Answer in natural language. Which object is closer to the camera taking this photo, sleek silver floor lamp with white drum shade (highlighted by a red box) or gray rectangular bed (highlighted by a blue box)? Choose between the following options: gray rectangular bed (highlighted by a blue box) or sleek silver floor lamp with white drum shade (highlighted by a red box)
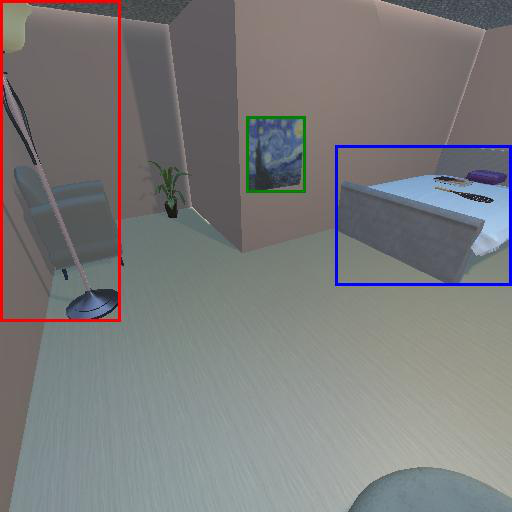
<answer>sleek silver floor lamp with white drum shade (highlighted by a red box)</answer>